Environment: lab
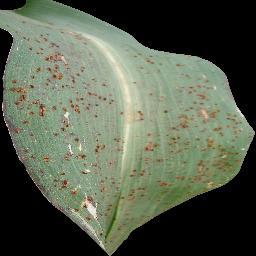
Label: common_rust